Lycosura

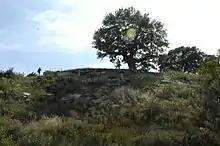
The remains of the Megaron

According to Pausanias, the Megaron (Μέγαρον) was the location for major sacrifices to Despoina by the Arcadians and the location where they enacted the mysteries of the goddess. The mode of sacrifice at the Megaron was unusual in that it involved hacking a limb from the sacrificial animal rather than cutting its throat. The similarity of the figurines found in the vicinity of the Megaron and the dancing figures carved on the veil of Despoina may reveal something concerning the rituals of the cult. The supposition that the site was a locus of cult activity from considerable antiquity is supported by the presence of multiple xoanon-type cult statues, by the unusual mode of sacrifice, and by the special veneration shown to the sanctuary by the Arcadians in 368/7 BCE as discussed above. As with Eleusis and Samothrace, Lycosura is an important site for the study of ancient mystery religions and religion more broadly, although it remained a regional rather than a panhellenic or pan-Mediterranean cult.